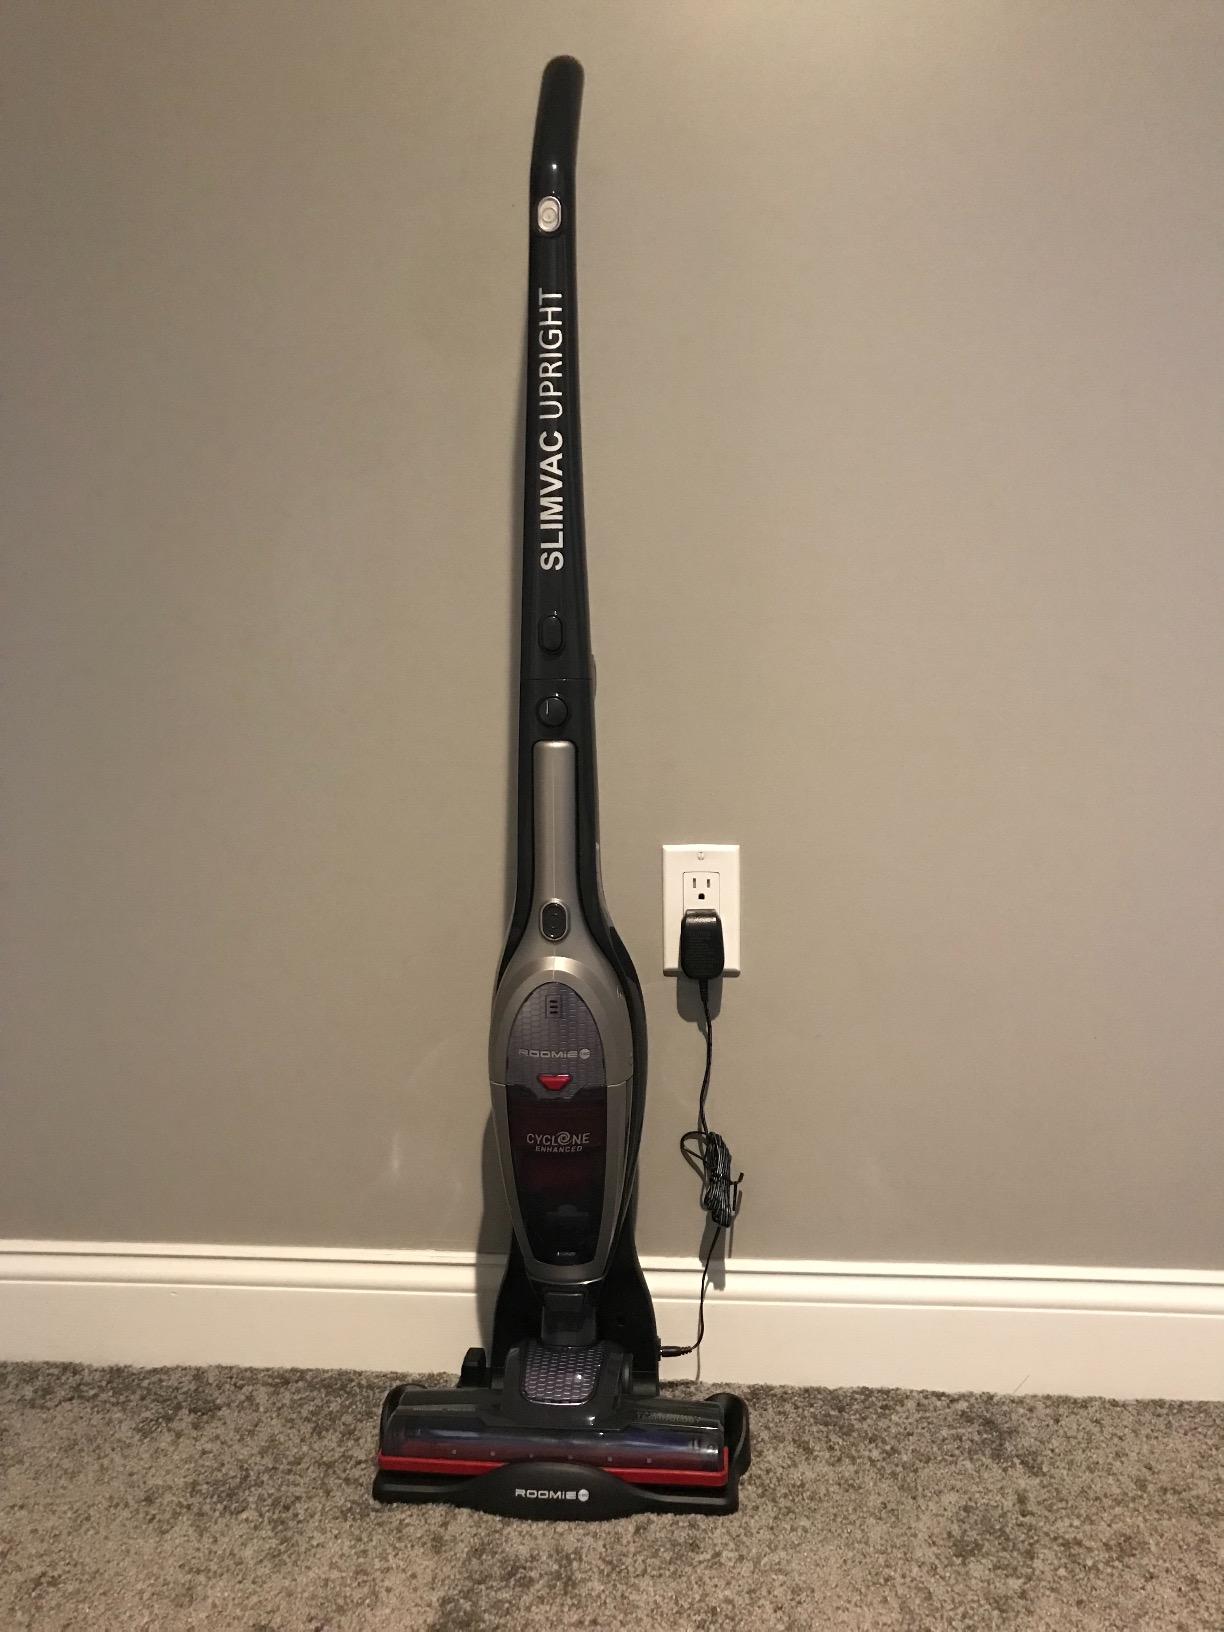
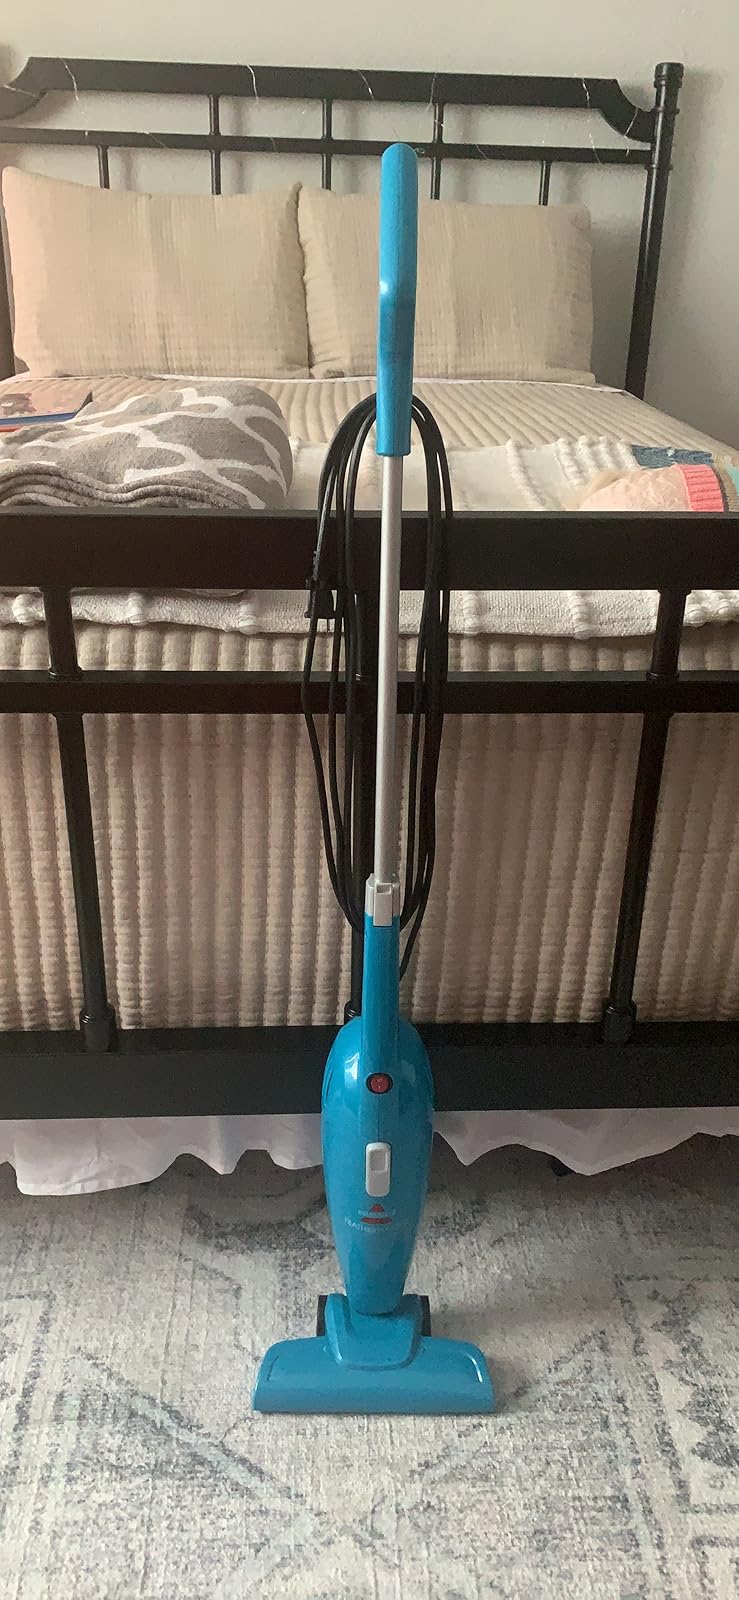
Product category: items_vacuum
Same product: no